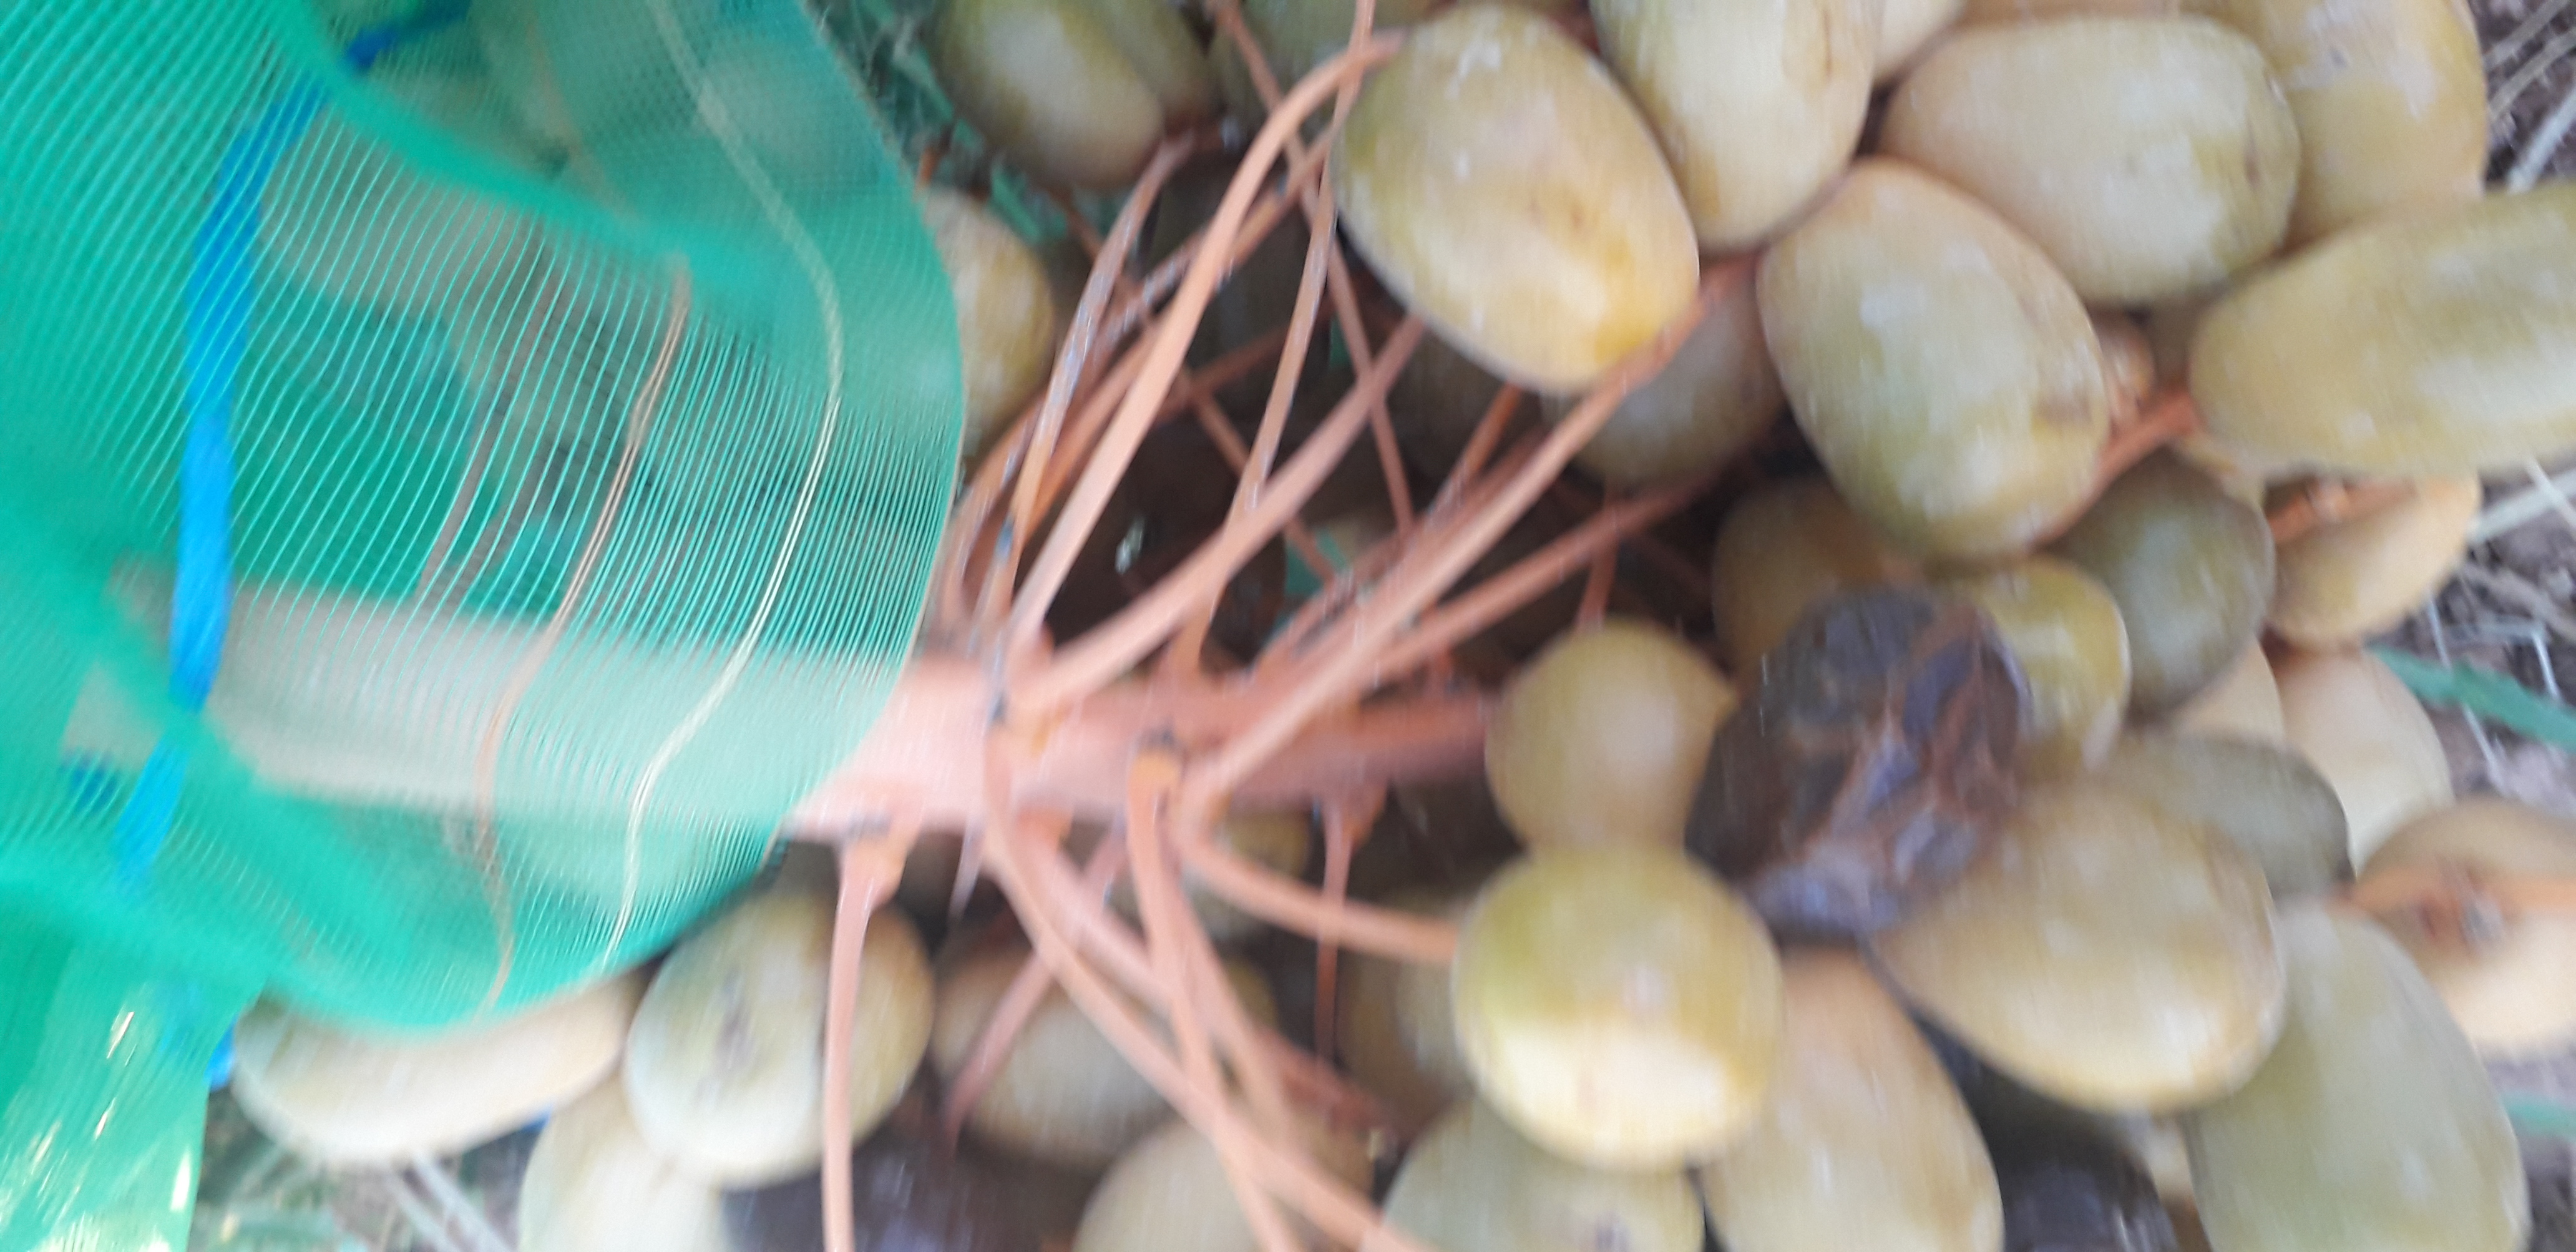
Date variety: Boufagous